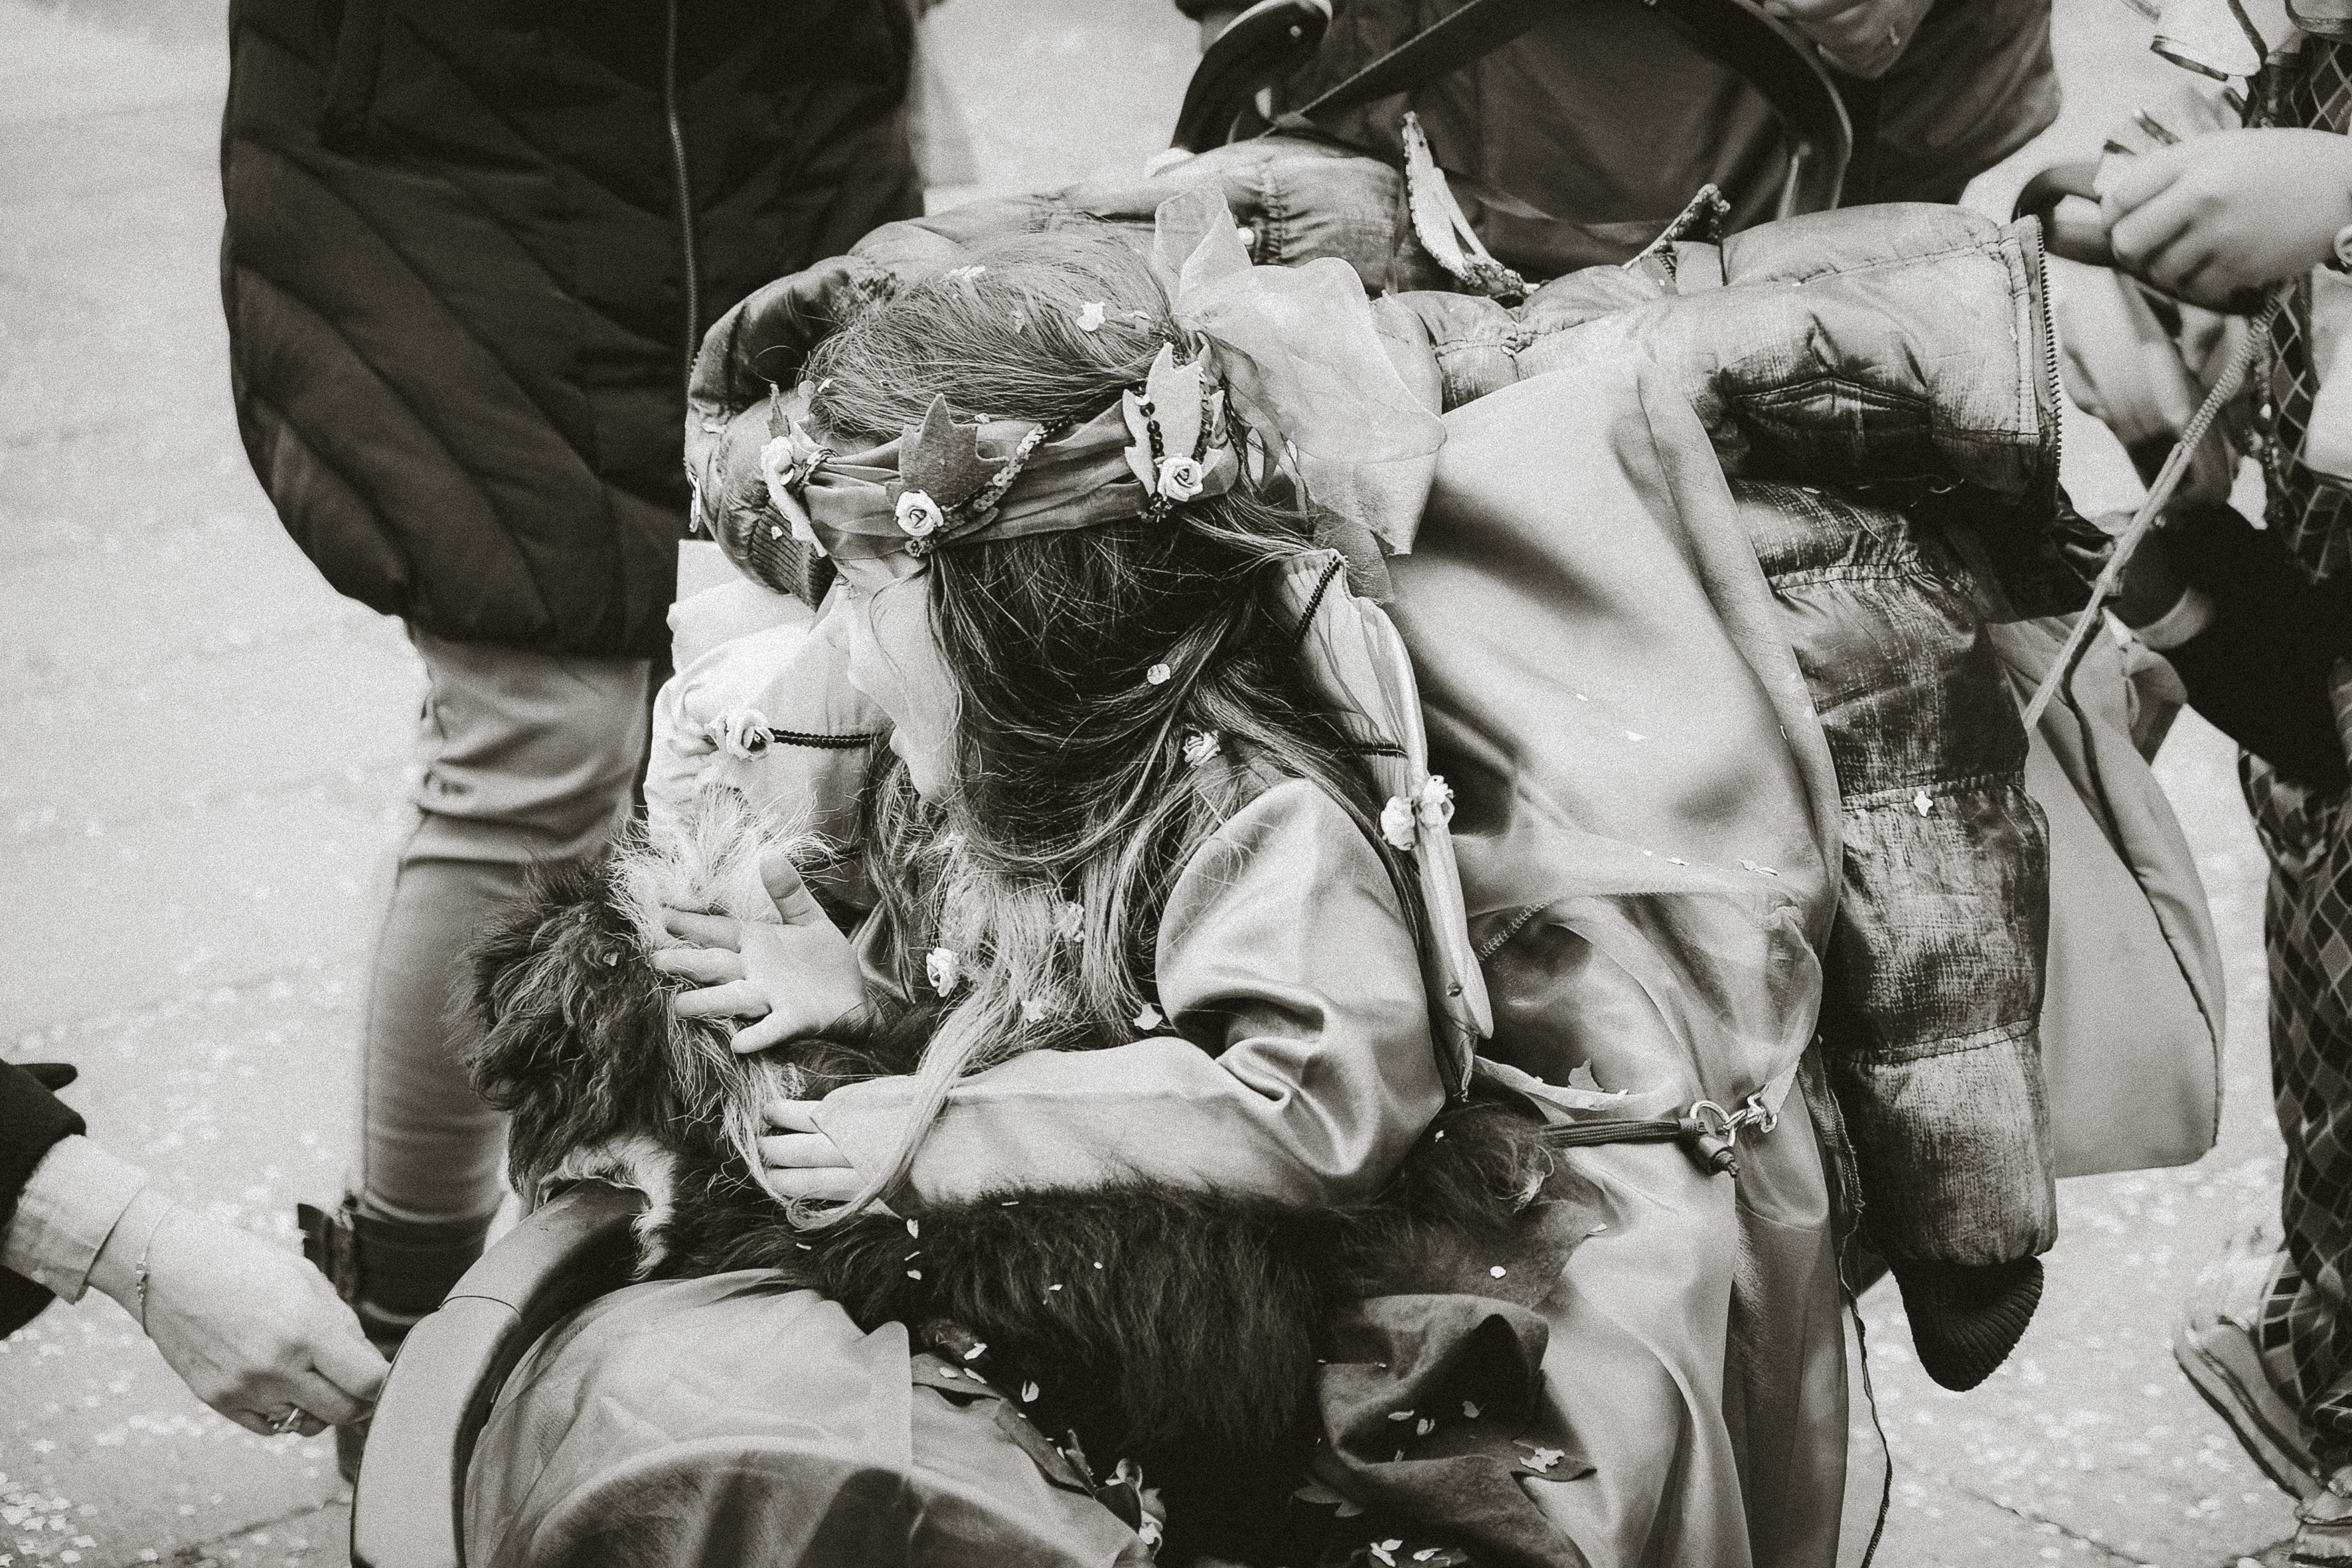
person, people, street, urban, travel, military, fujifilm, soldier, italy, monochrome, bw, 2016, blackandwhite, blackwhite, war, ngc, photograph, venezia, veneto, history, it, fuji, fujixt1, troop, fujix, noireblanc, carnevale, italyvenezia, carnevale2016